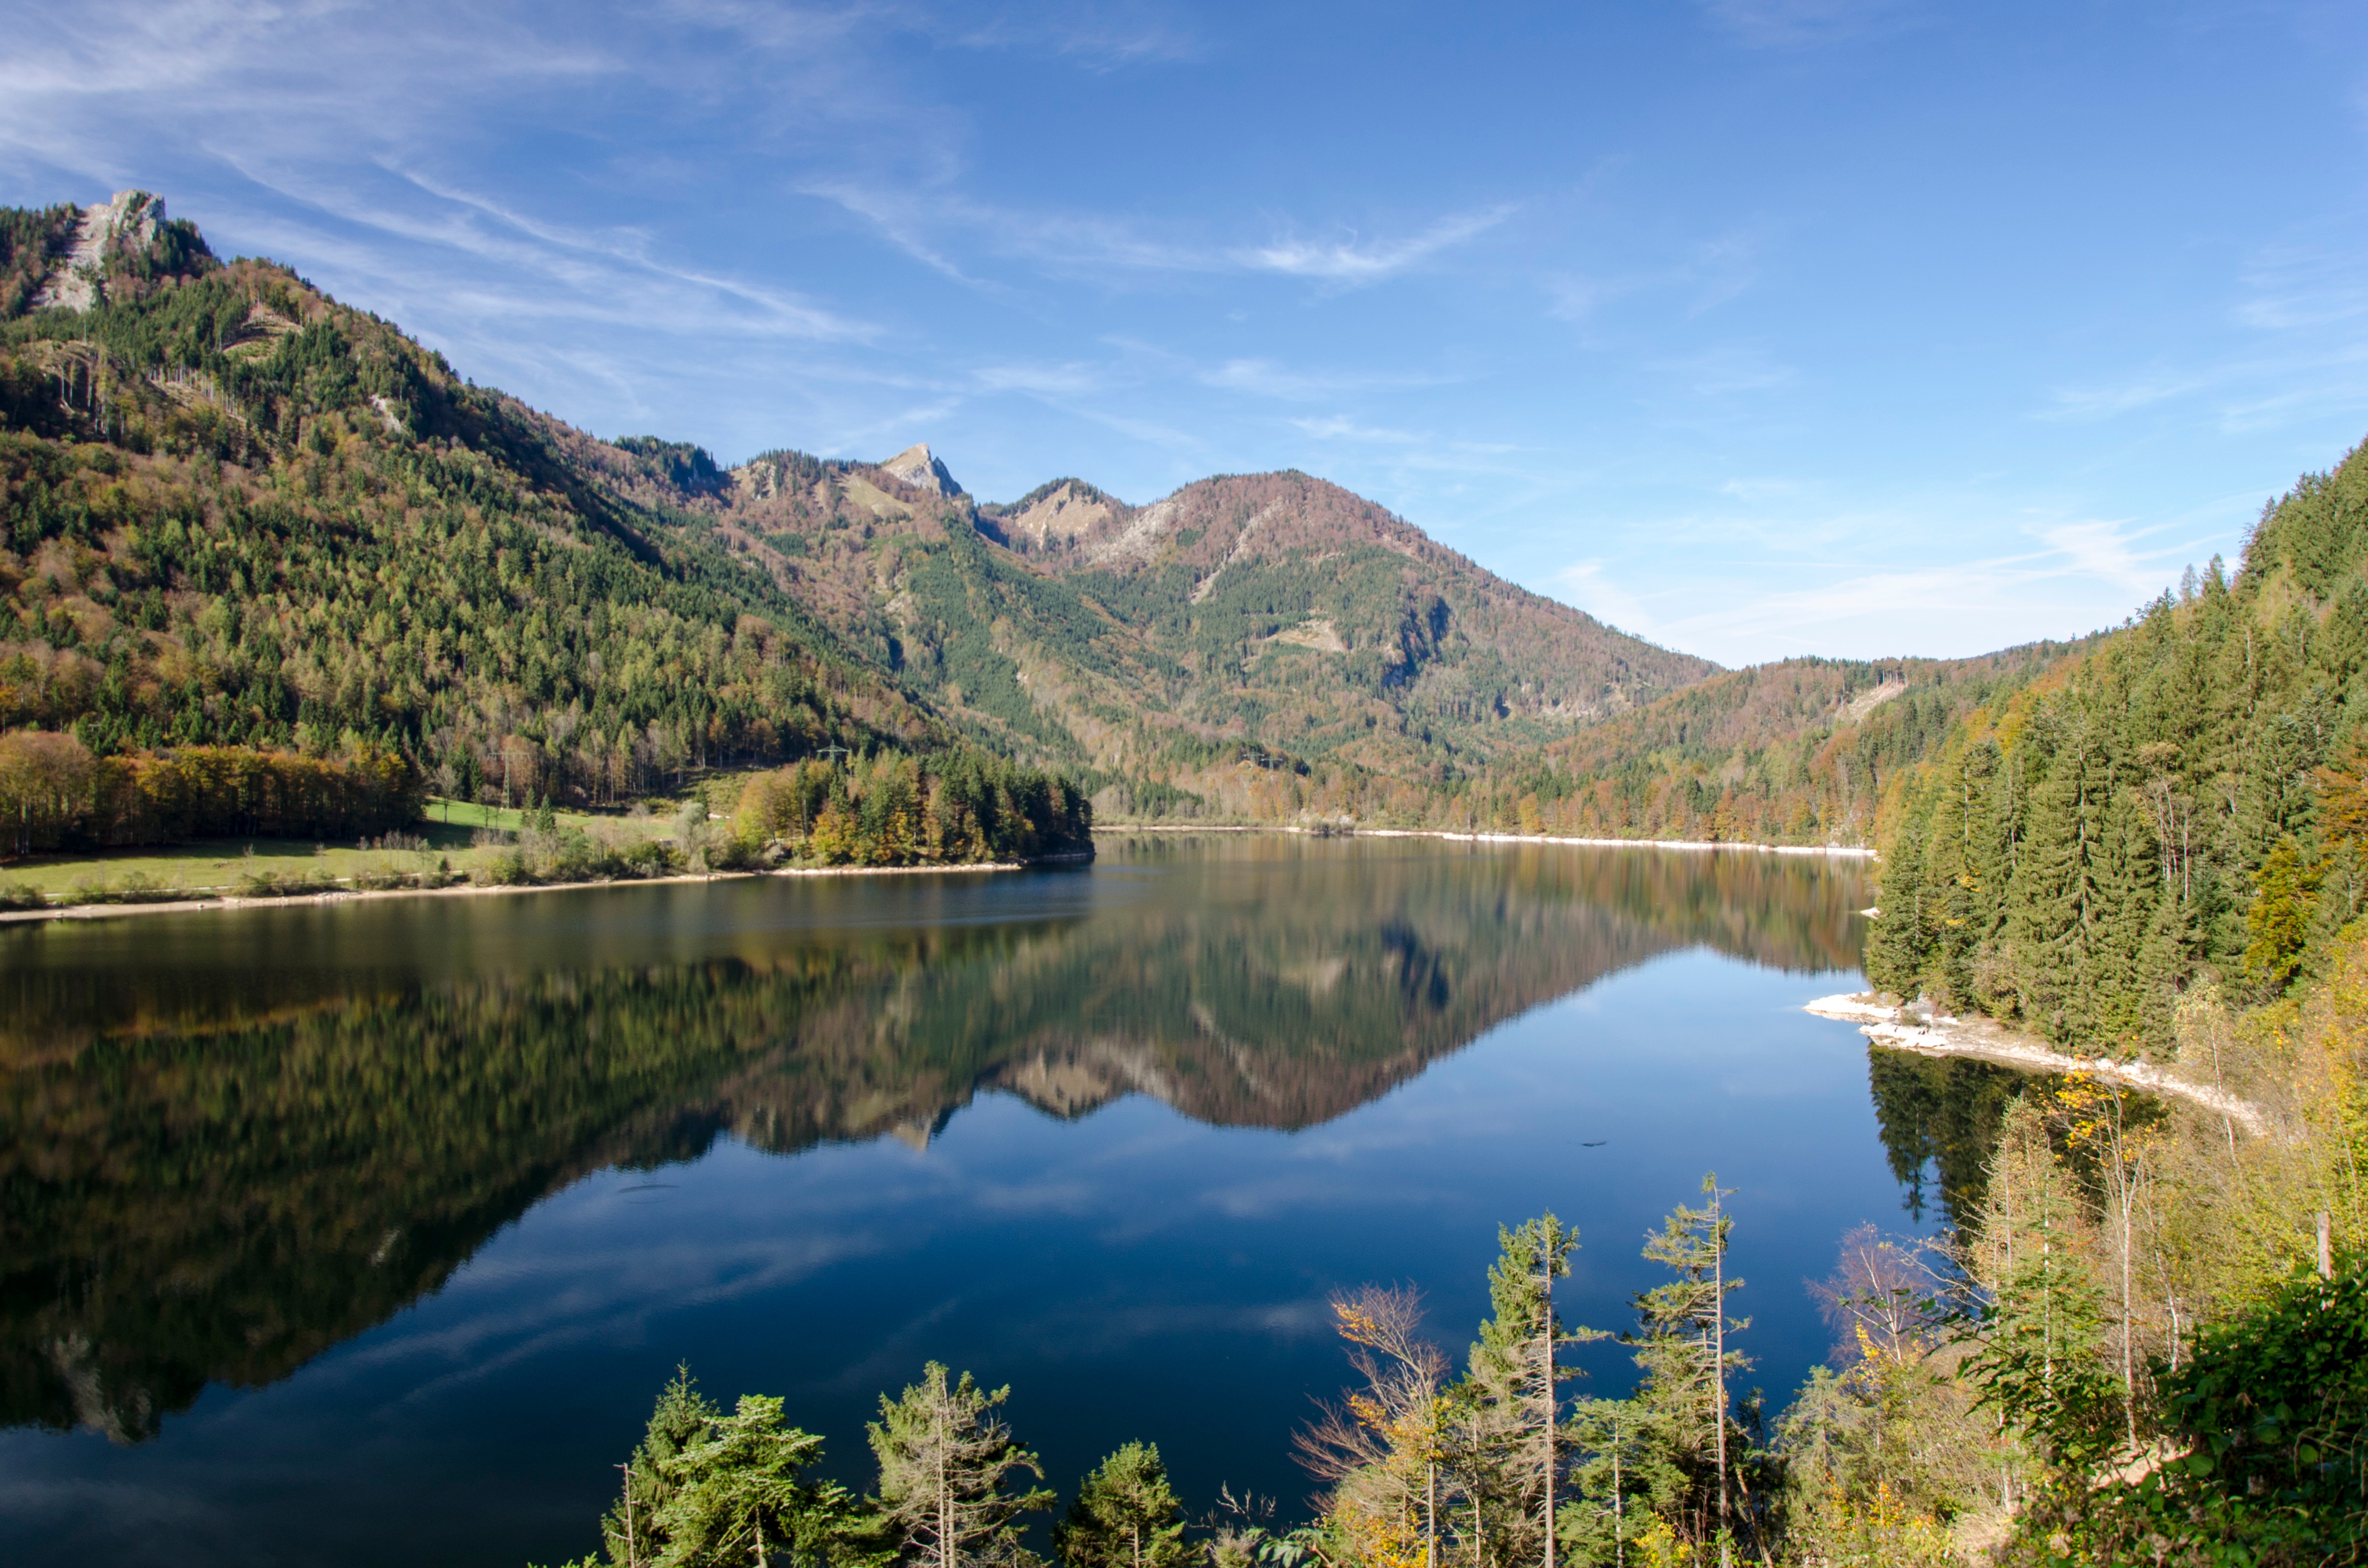
landscape, wilderness, mountain, hill, lake, river, valley, mountain range, reflection, fjord, reservoir, body of water, alps, loch, crater lake, tarn, mountainous landforms